Nikolai Borchsenius

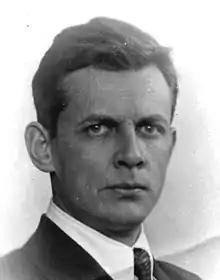
Nikolai Sergeevich Borchsenius in 1935

Nikolai Sergeevich Borchsenius (20 October 1906 Saint Petersburg - 5 May 1965, Leningrad) was a Russian entomologist who specialised in the Coccoidea.